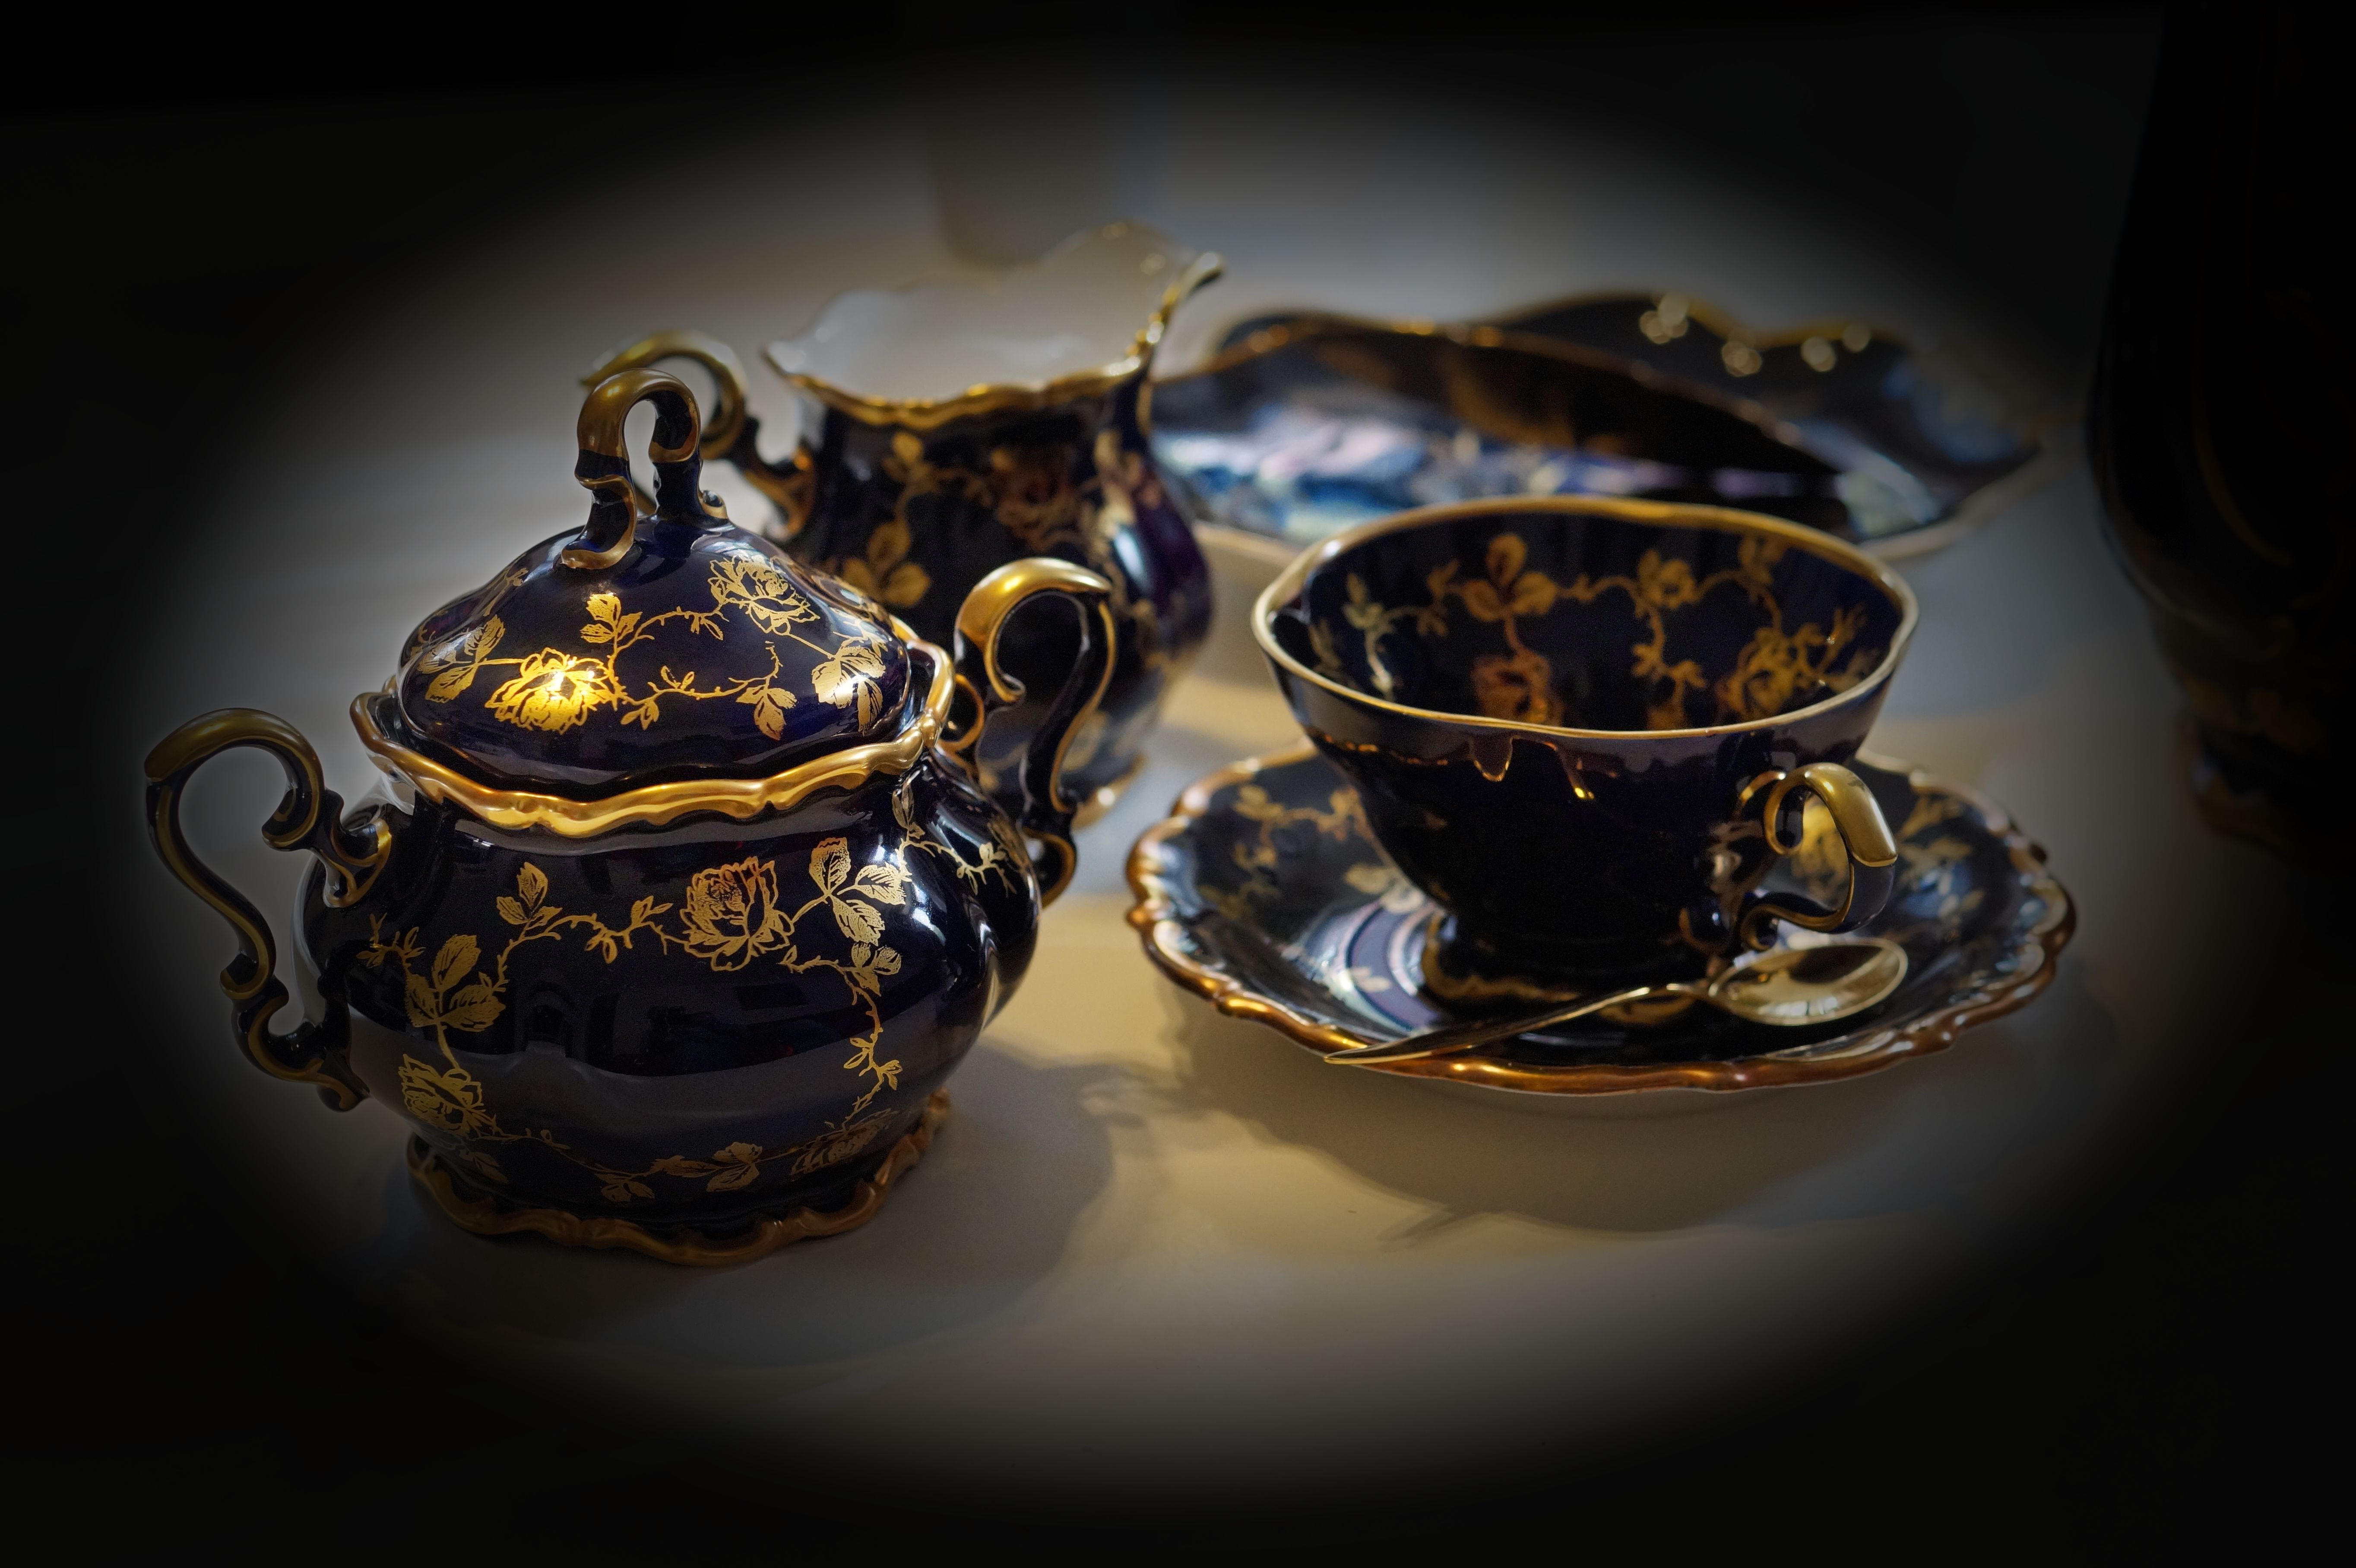
coffee, tea, glass, cup, ceramic, coffee cup, tableware, material, art, porcelain, macro photography, drink coffee, sugar bowl, coffee service